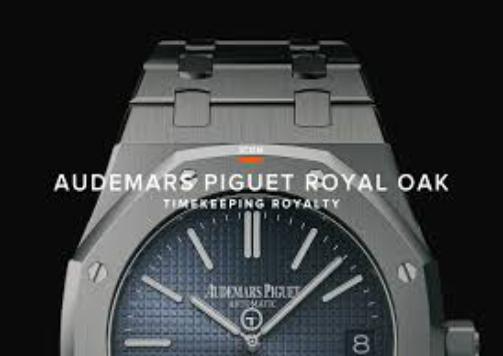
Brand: Audemars Piguet
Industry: Clothes